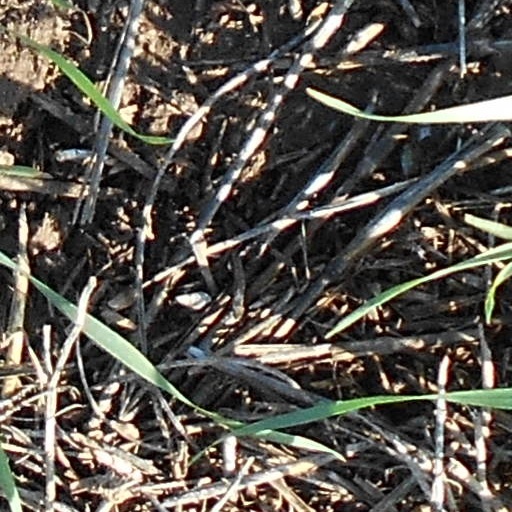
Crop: wheat